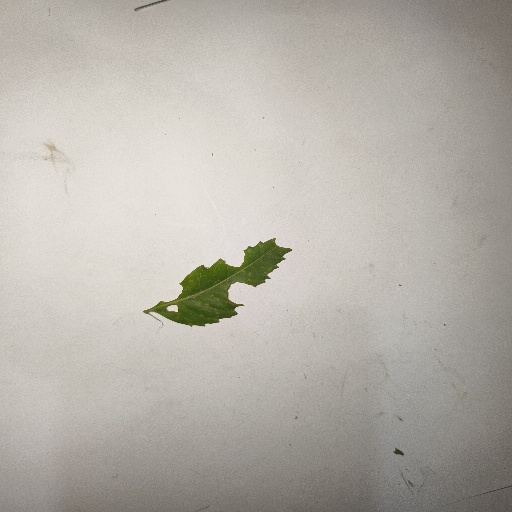
Species: Neem
Leaf condition: Shot Hole Leaf